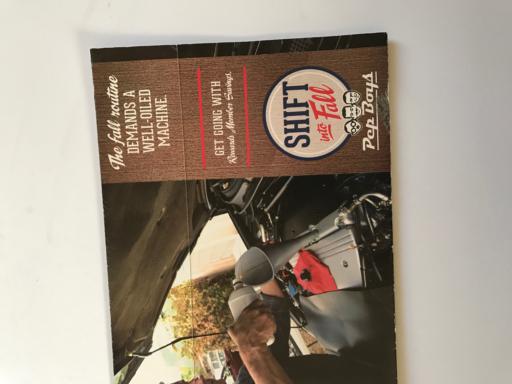
Waste category: paper